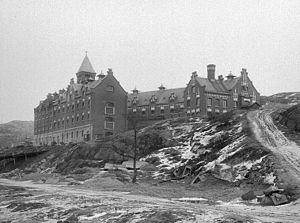
Münchenbryggeriet est un centre de congrès et de conférences situé sur la rive nord de l'île Södermalm au centre de Stockholm en Suède.